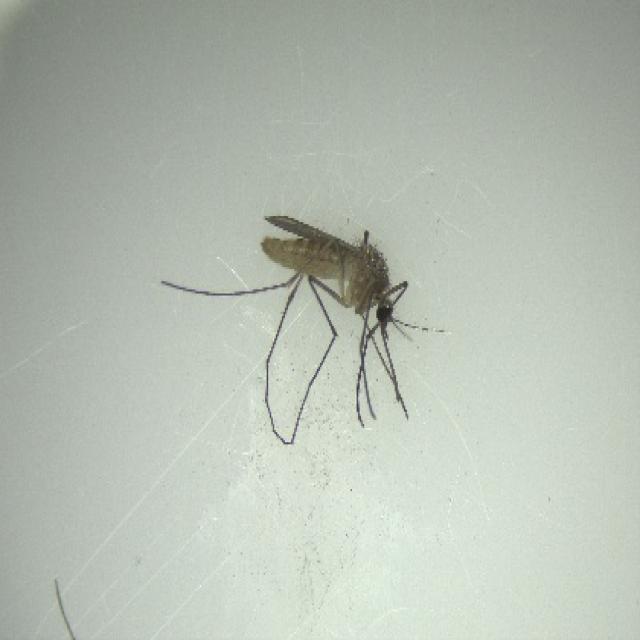
Species: culex_pipiens